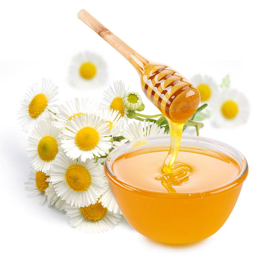
food pours with sticks in a jar